Haiti at the Olympics

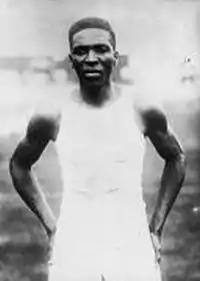
Silvio Cator, 1928 silver medalist

Haiti's Olympic debut in 1900 consisted of two fencers. Through the 2016 Games, the nation has not won any medals in the sport.